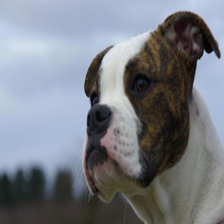
Species: dog
Breed: american bulldog